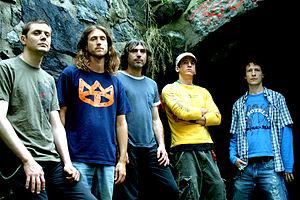
Grimskunk, parfois stylisé GrimSkunk, est un groupe de punk rock canadien, originaire de Montréal, au Québec. Il est formé en 1988 à partir des cendres de Fatal Illness. En date, le groupe compte huit albums, deux EP et un album live. Il décrit son style de « world punk ».